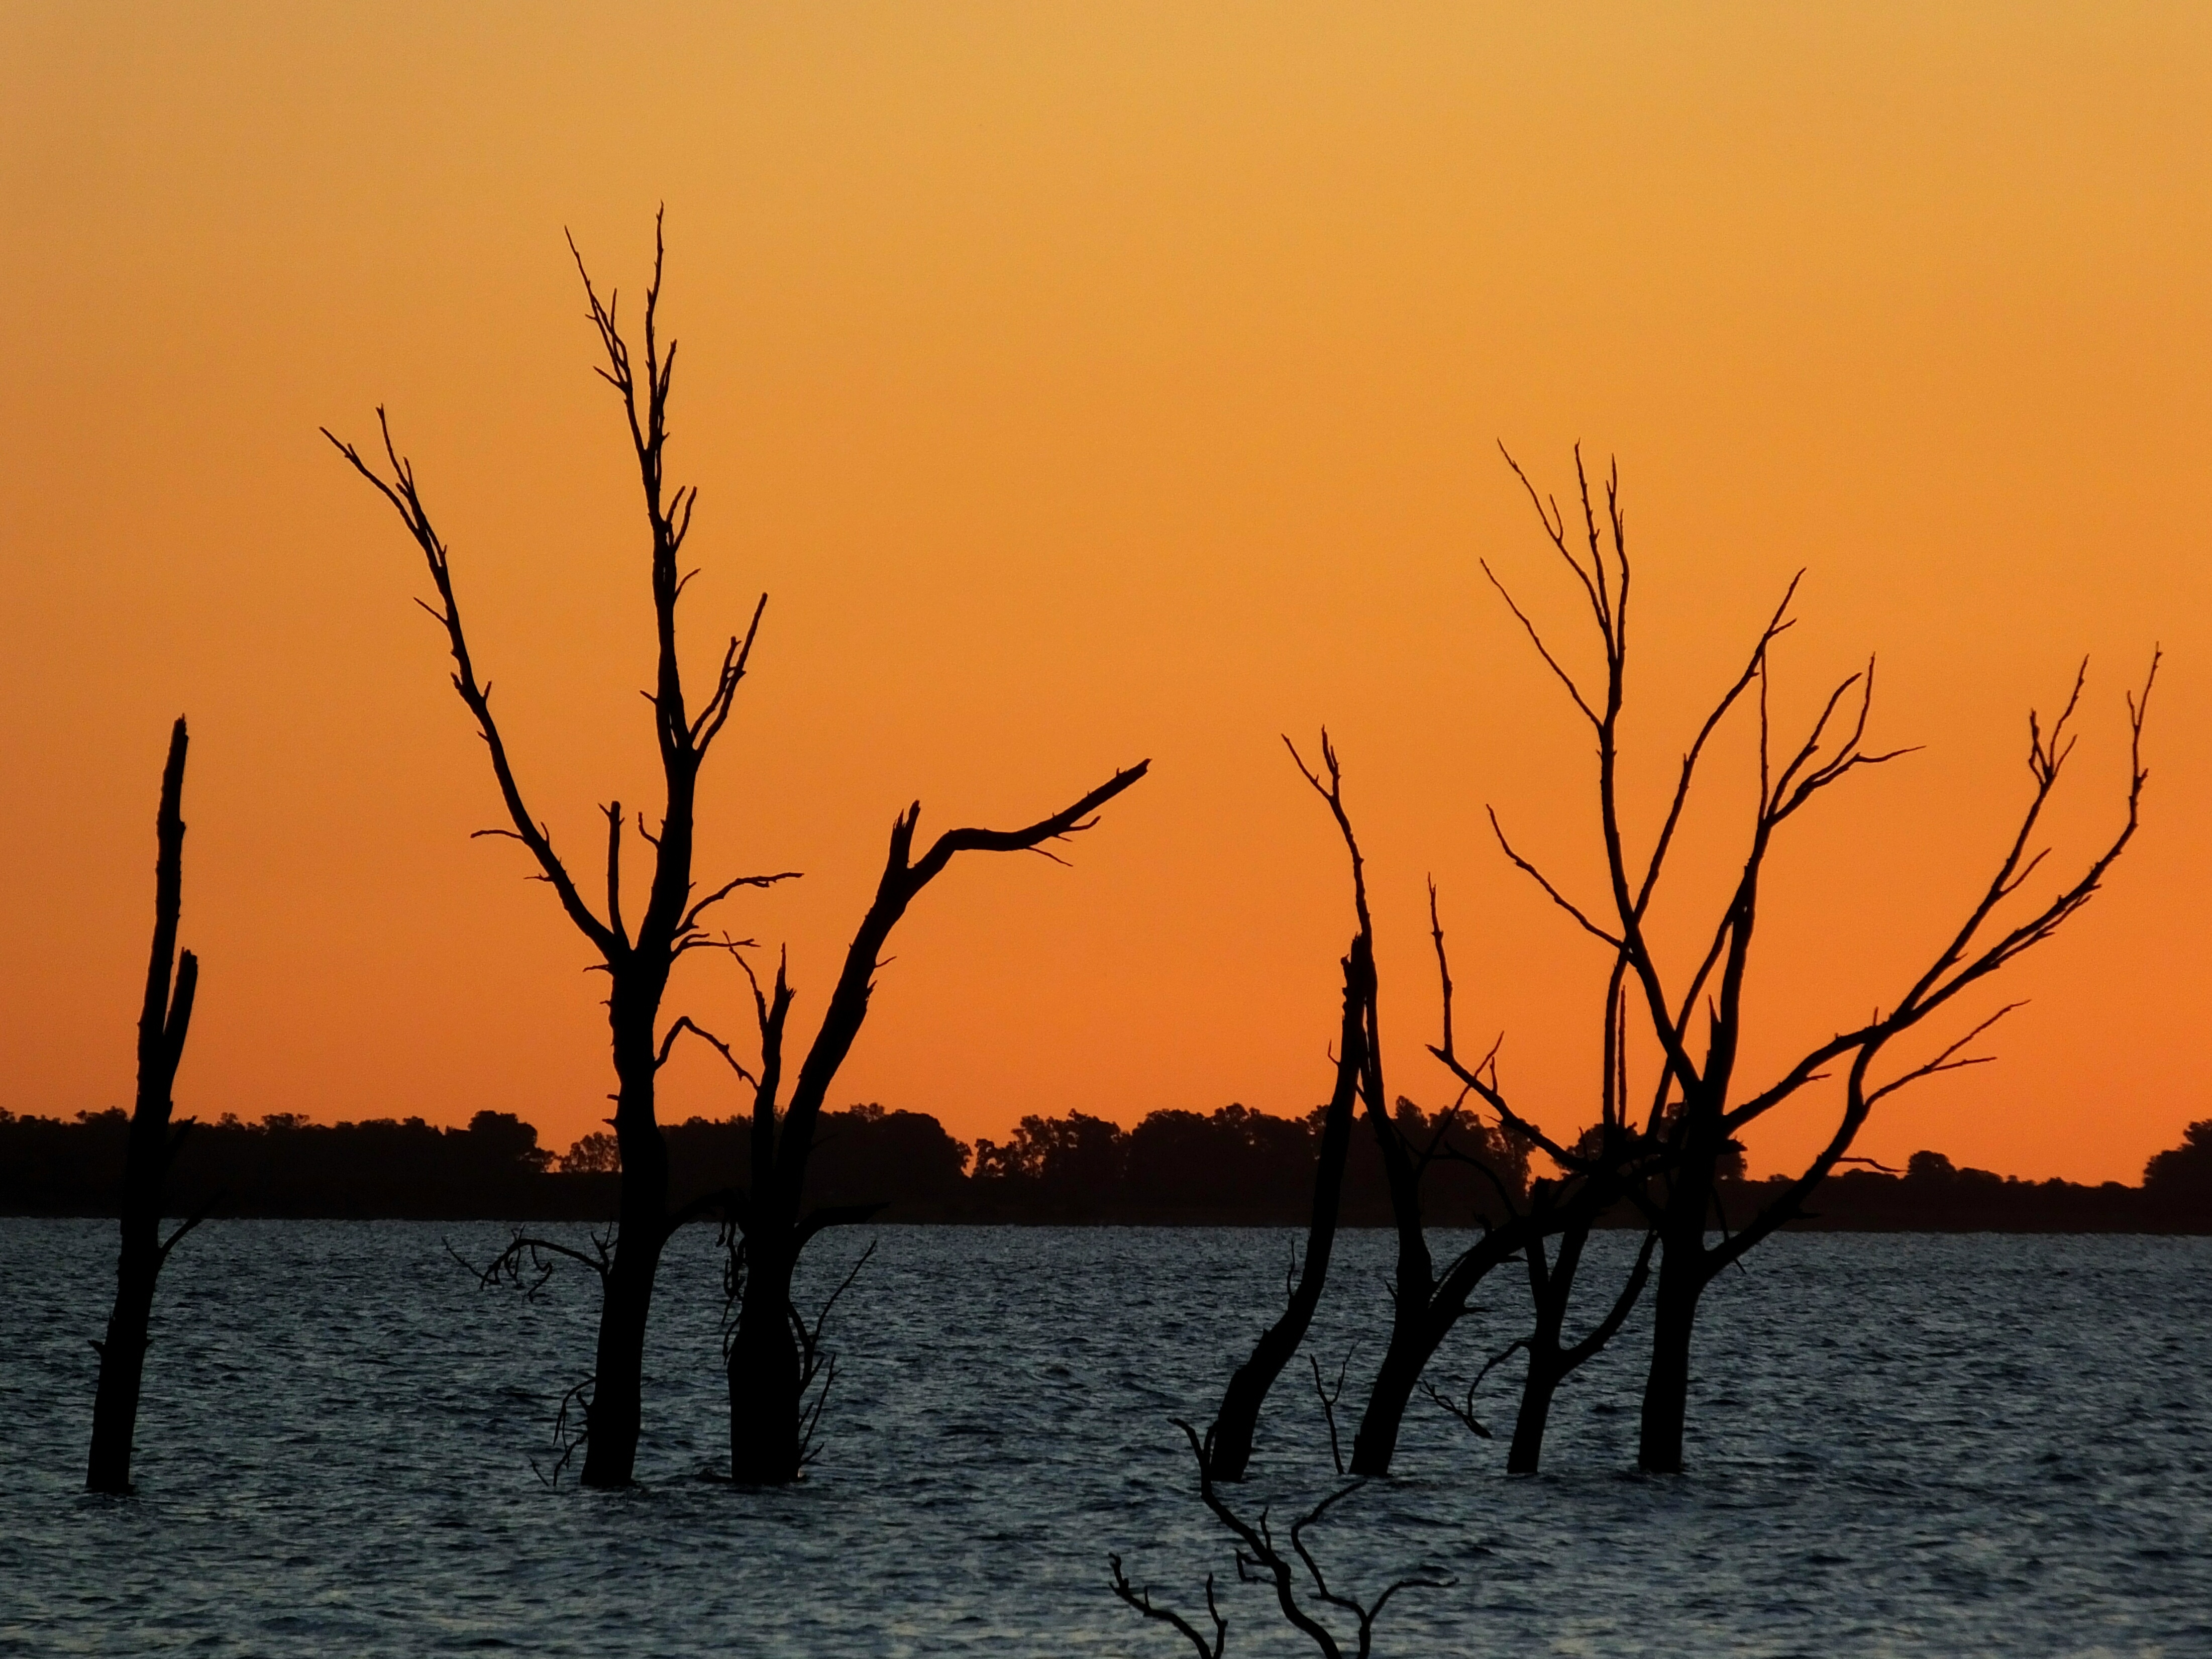
sea, ocean, horizon, branch, silhouette, sunrise, sunset, morning, dawn, dusk, evening, savanna, afterglow, atmospheric phenomenon